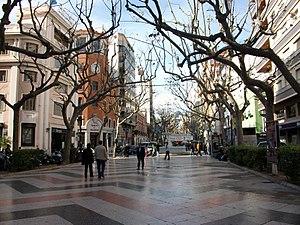
Gandie en français, Gandia, en valencien et officiellement Gandía en castillan, est une commune d'Espagne de la province de Valence dans la Communauté valencienne. Elle est le chef-lieu de la comarque de la Safor. Elle se trouve sur les rives du Serpis, petit fleuve dont le nom ancien était riu d'Alcoi, sa source se trouvant près de cette ville. Elle est située dans la zone à prédominance linguistique valencienne.